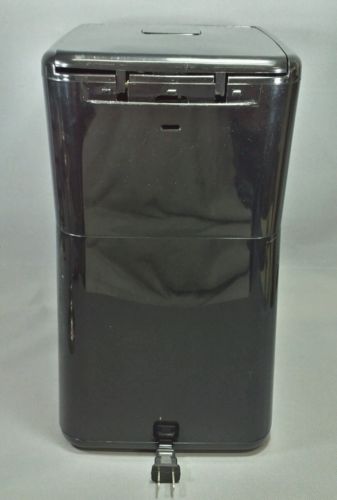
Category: coffee maker